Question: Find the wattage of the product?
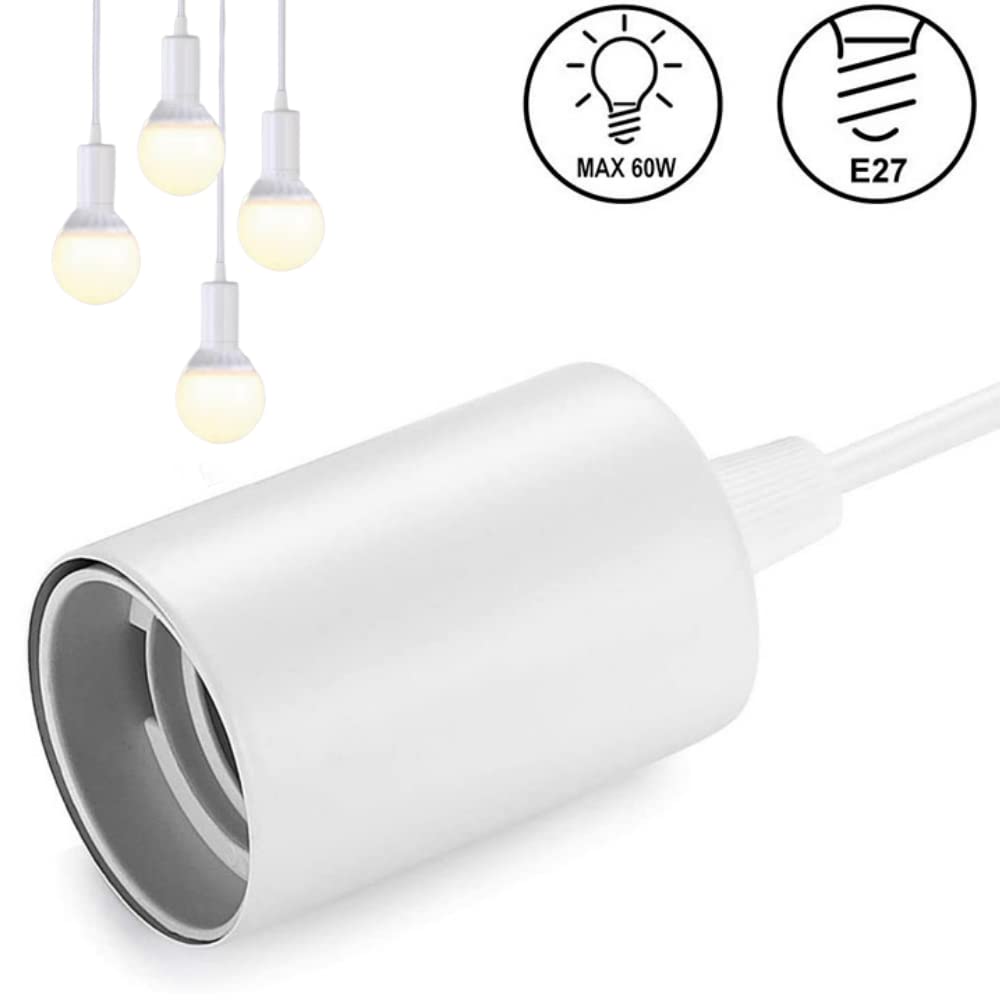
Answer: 60.0 watt